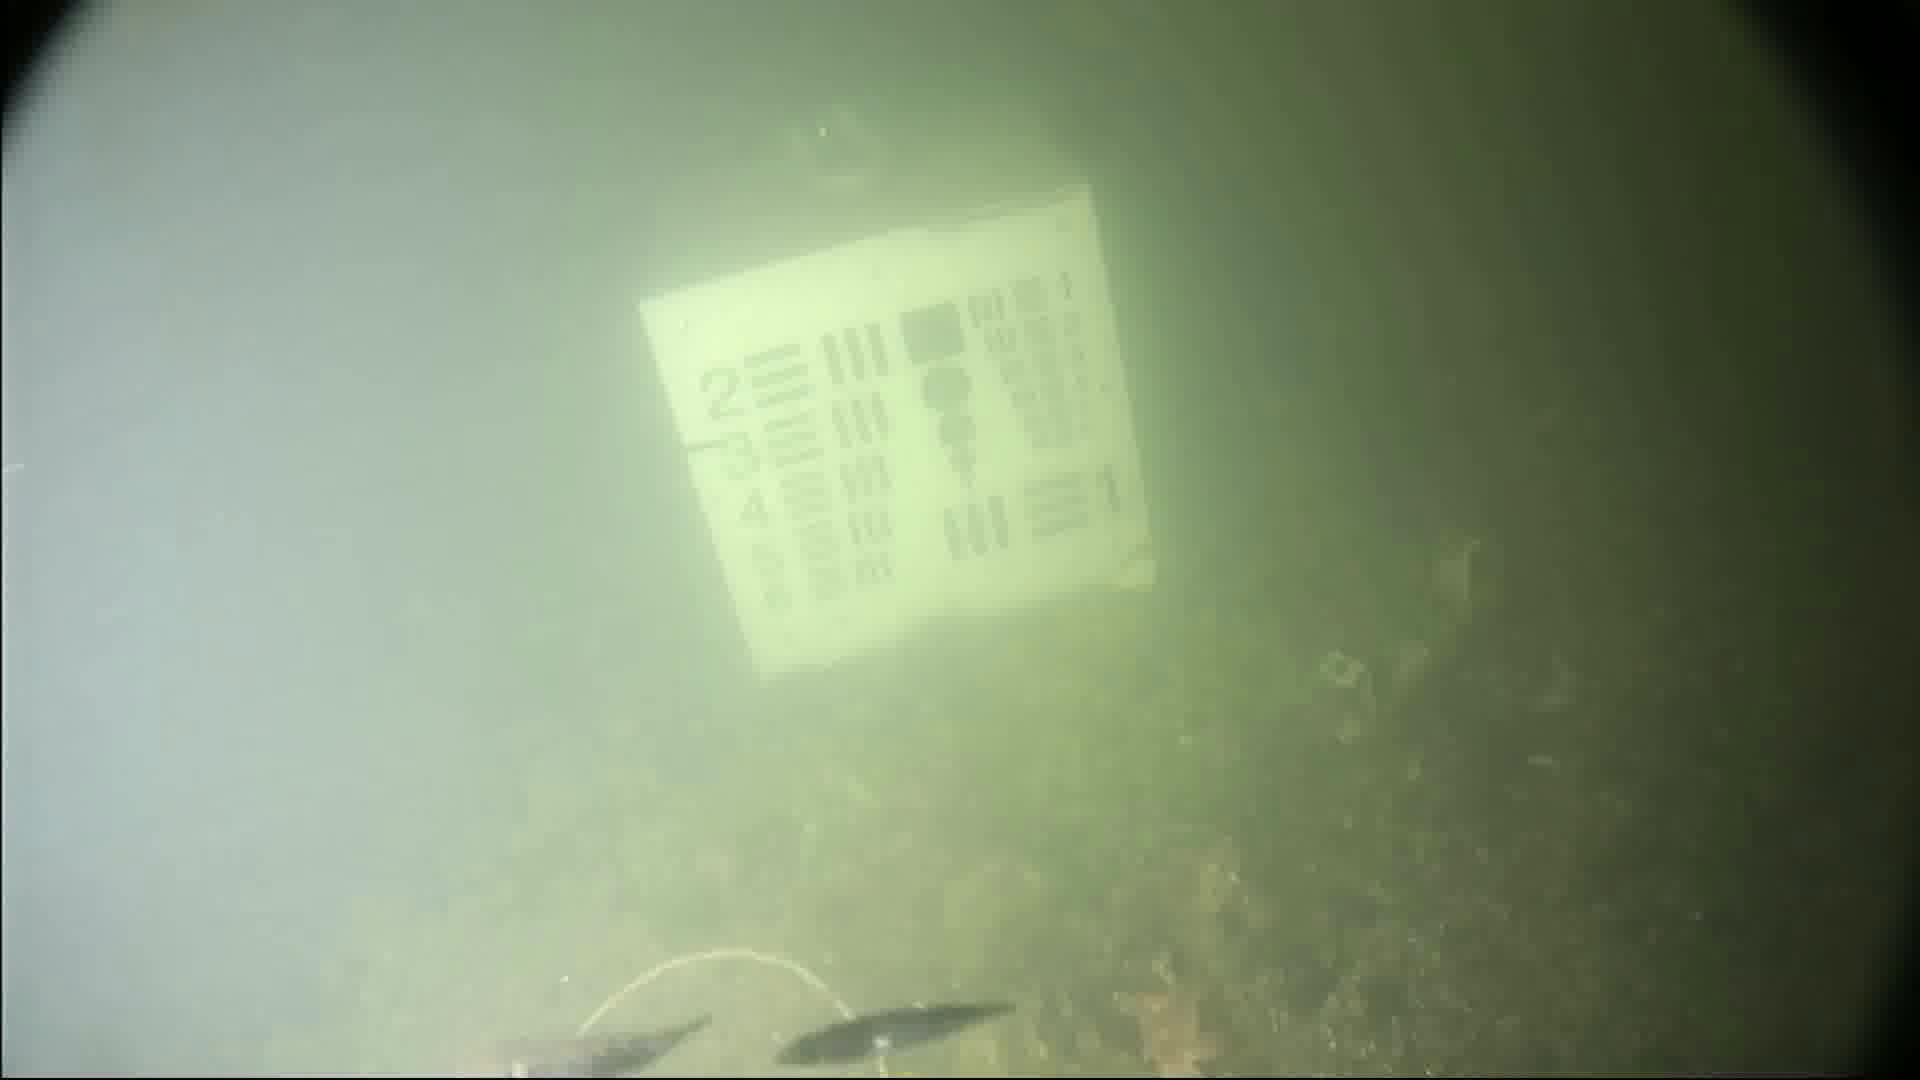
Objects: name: small_fish
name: starfish